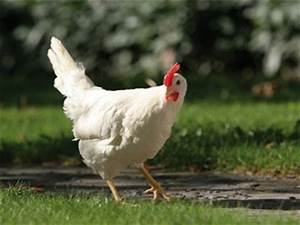
Label: gallina